Frankfurt-Berkersheim station

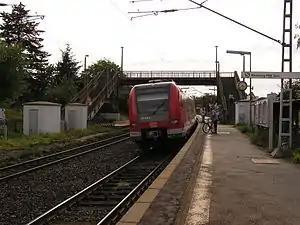

Frankfurt-Berkersheim station is a railway station in the Berkersheim district of Frankfurt, Germany.